MARCOS

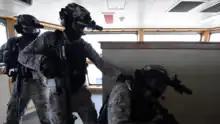
MARCOS performing a simulated Visit, board, search, and seizure (VBSS) exercise aboard MV "Ocean Valor" at RIMPAC 2022

In 1955, the Indian military established a diving school at Cochin with the assistance of the British Special Boat Service and began teaching combat divers skills such as explosive disposal, clearance, and salvage diving. The combat divers failed to achieve their desired outcomes during the Indo-Pakistani War of 1971 as they were not adequately trained for sabotage missions.